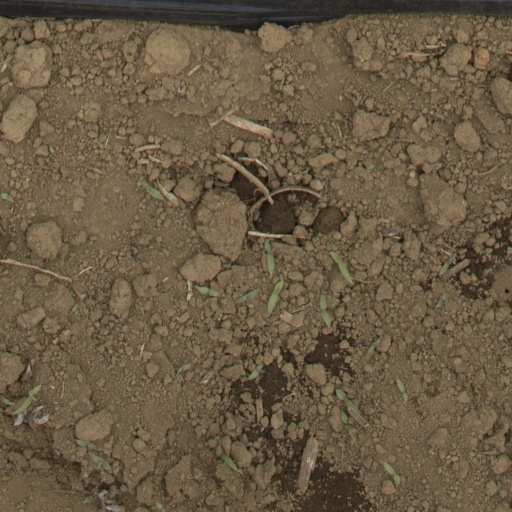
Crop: Jerusalem artichoke